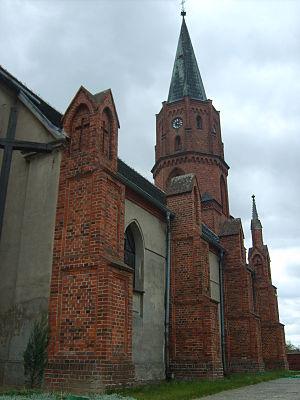
Chwałkowo Kościelne est un village polonais de la gmina de Książ Wielkopolski dans la powiat de Śrem de la voïvodie de Grande-Pologne dans le centre-ouest de la Pologne.